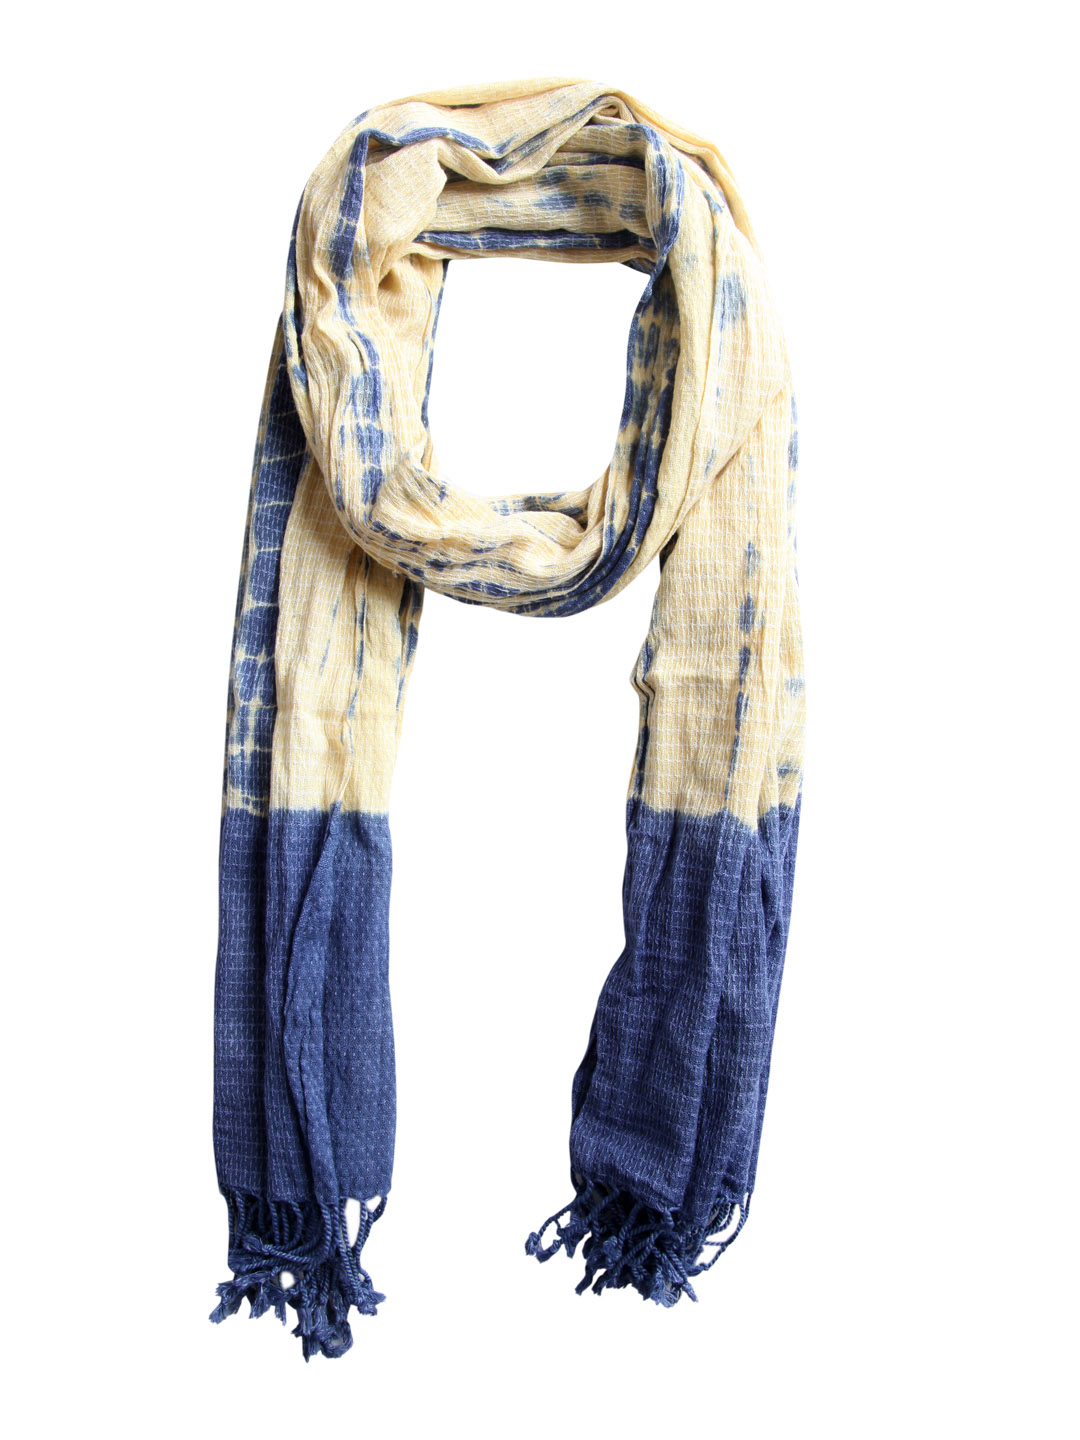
Femella Women Yellow & Blue Scarf
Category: Accessories / Scarves / Scarves
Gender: Women
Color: Yellow
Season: Summer 2012
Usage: Casual